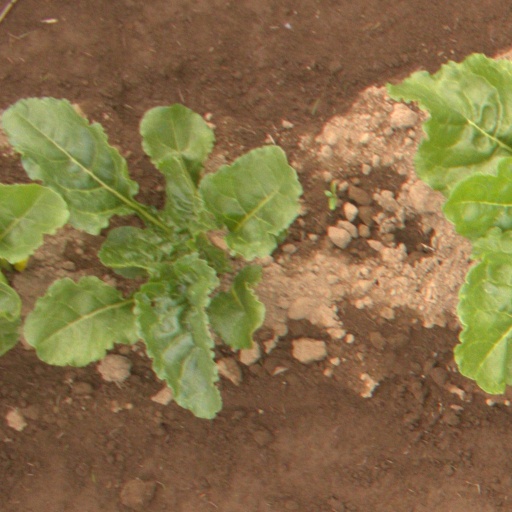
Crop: sugar beet